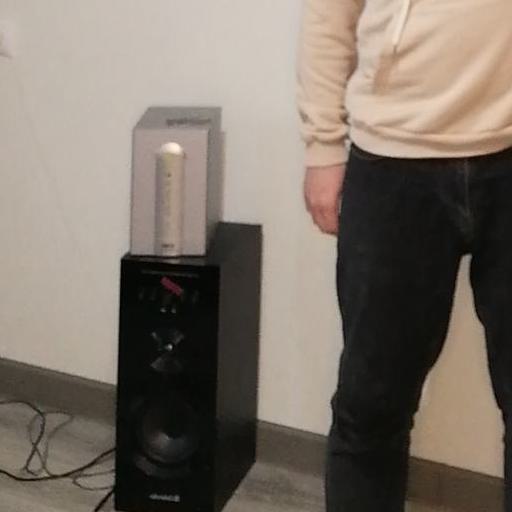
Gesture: no_gesture